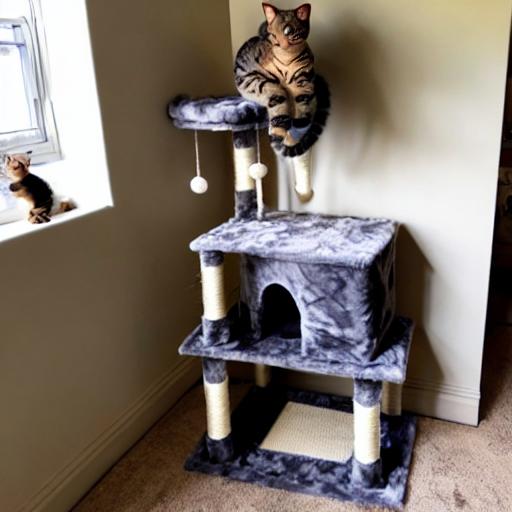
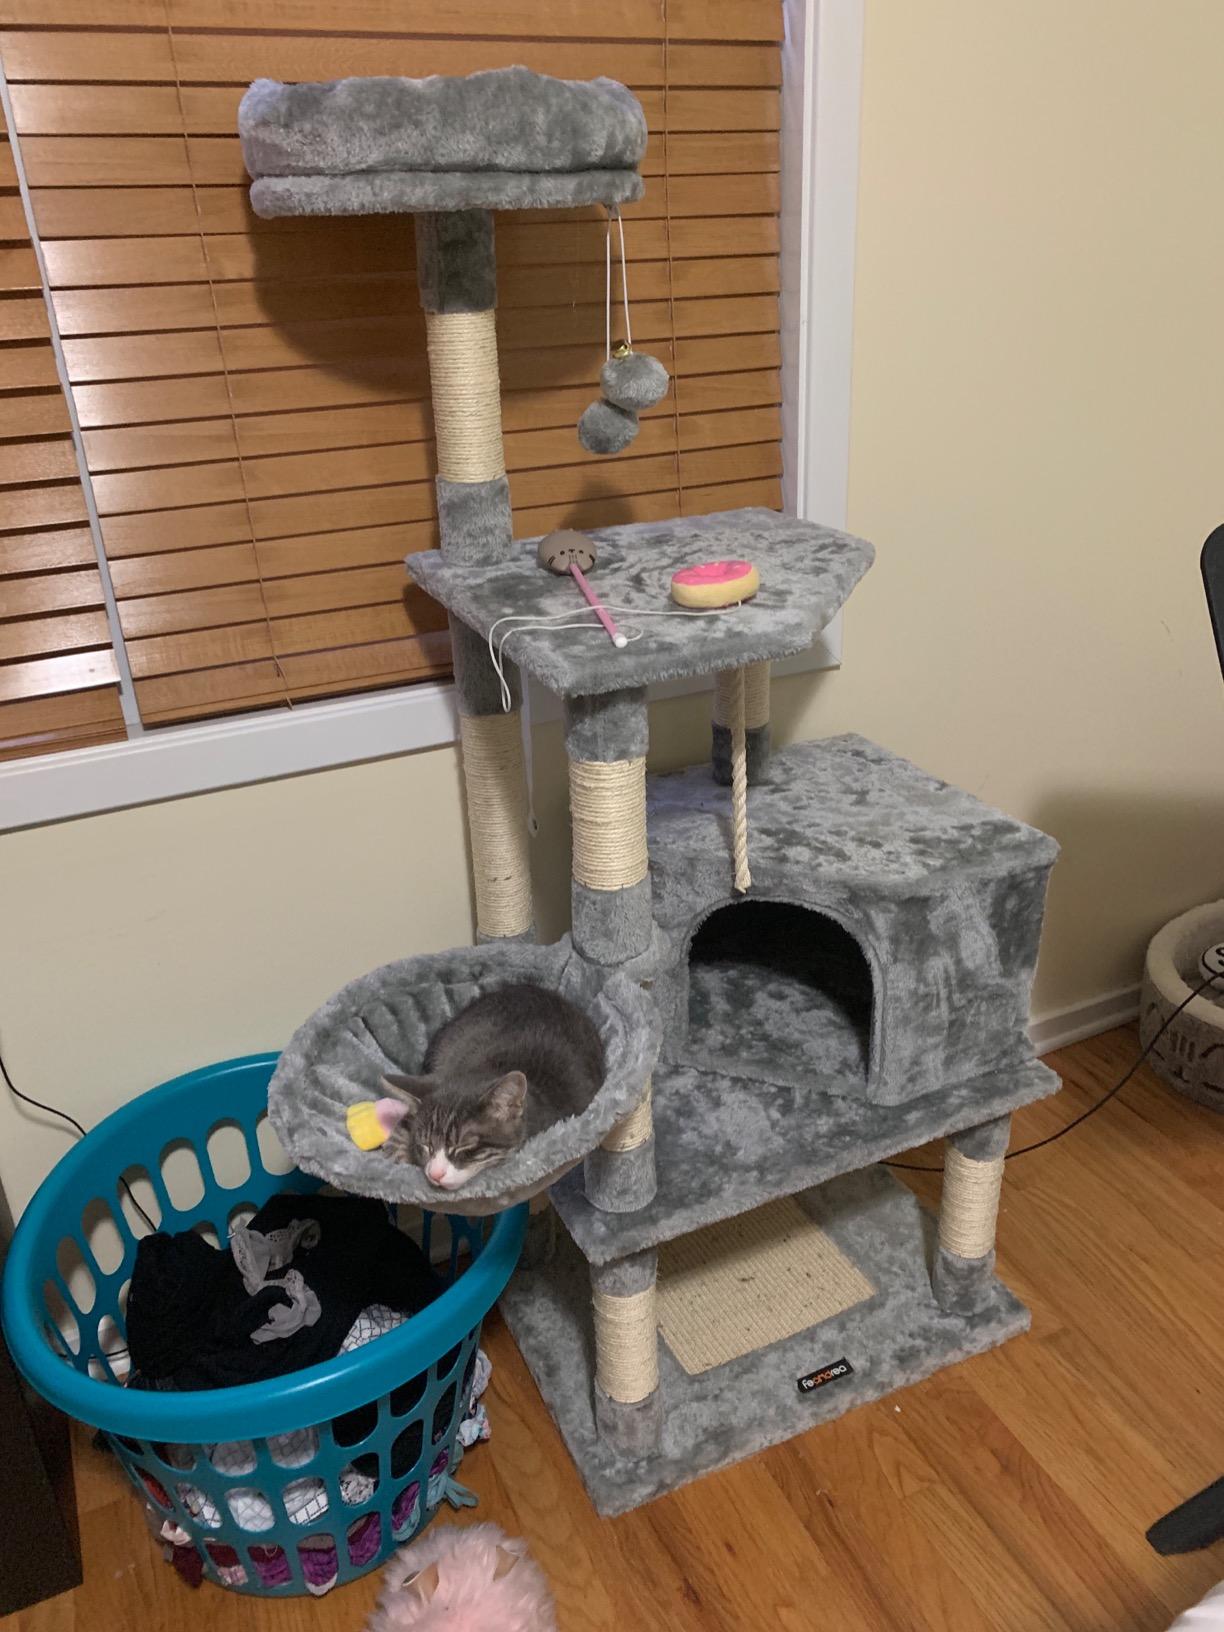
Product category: items_cat tree
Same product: no